Iron Man

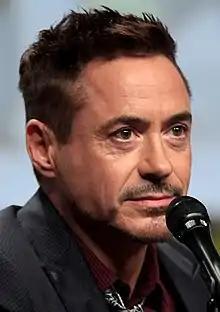
Robert Downey Jr. portrays Iron Man in the Marvel Cinematic Universe.

Iron Man does not have any superhuman abilities. Instead, he derives his strength from a powered armor of his own design. The armor is equipped with various weapons, which include "repulsor rays" in each palm that project particle beams as well as a stronger "unibeam" on his chest. As of 2010, Marvel described Iron Man's armor as being able to lift 100 tons and to fly at Mach 8.